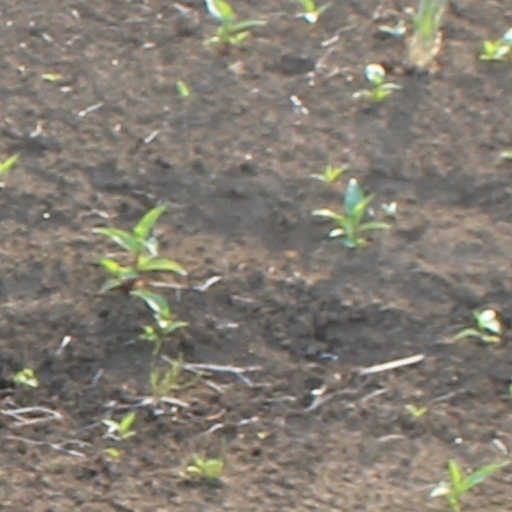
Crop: wheat